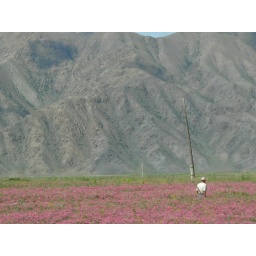
A field of pink flowers returning from the yurtstay near Kochkor, Kyrgyzstan - June 2008